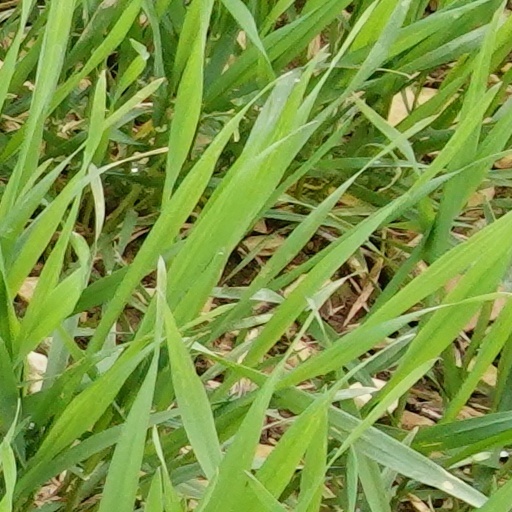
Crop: wheat